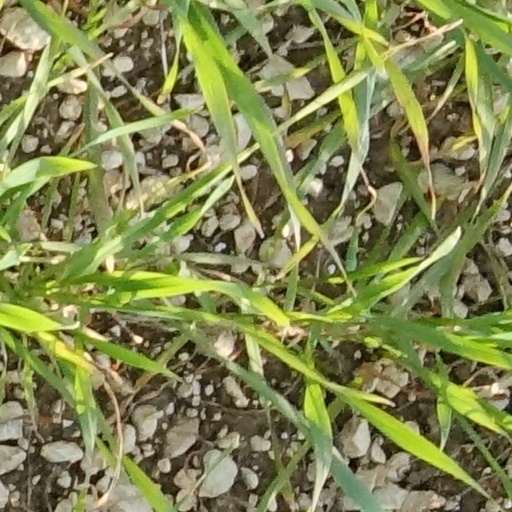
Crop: wheat